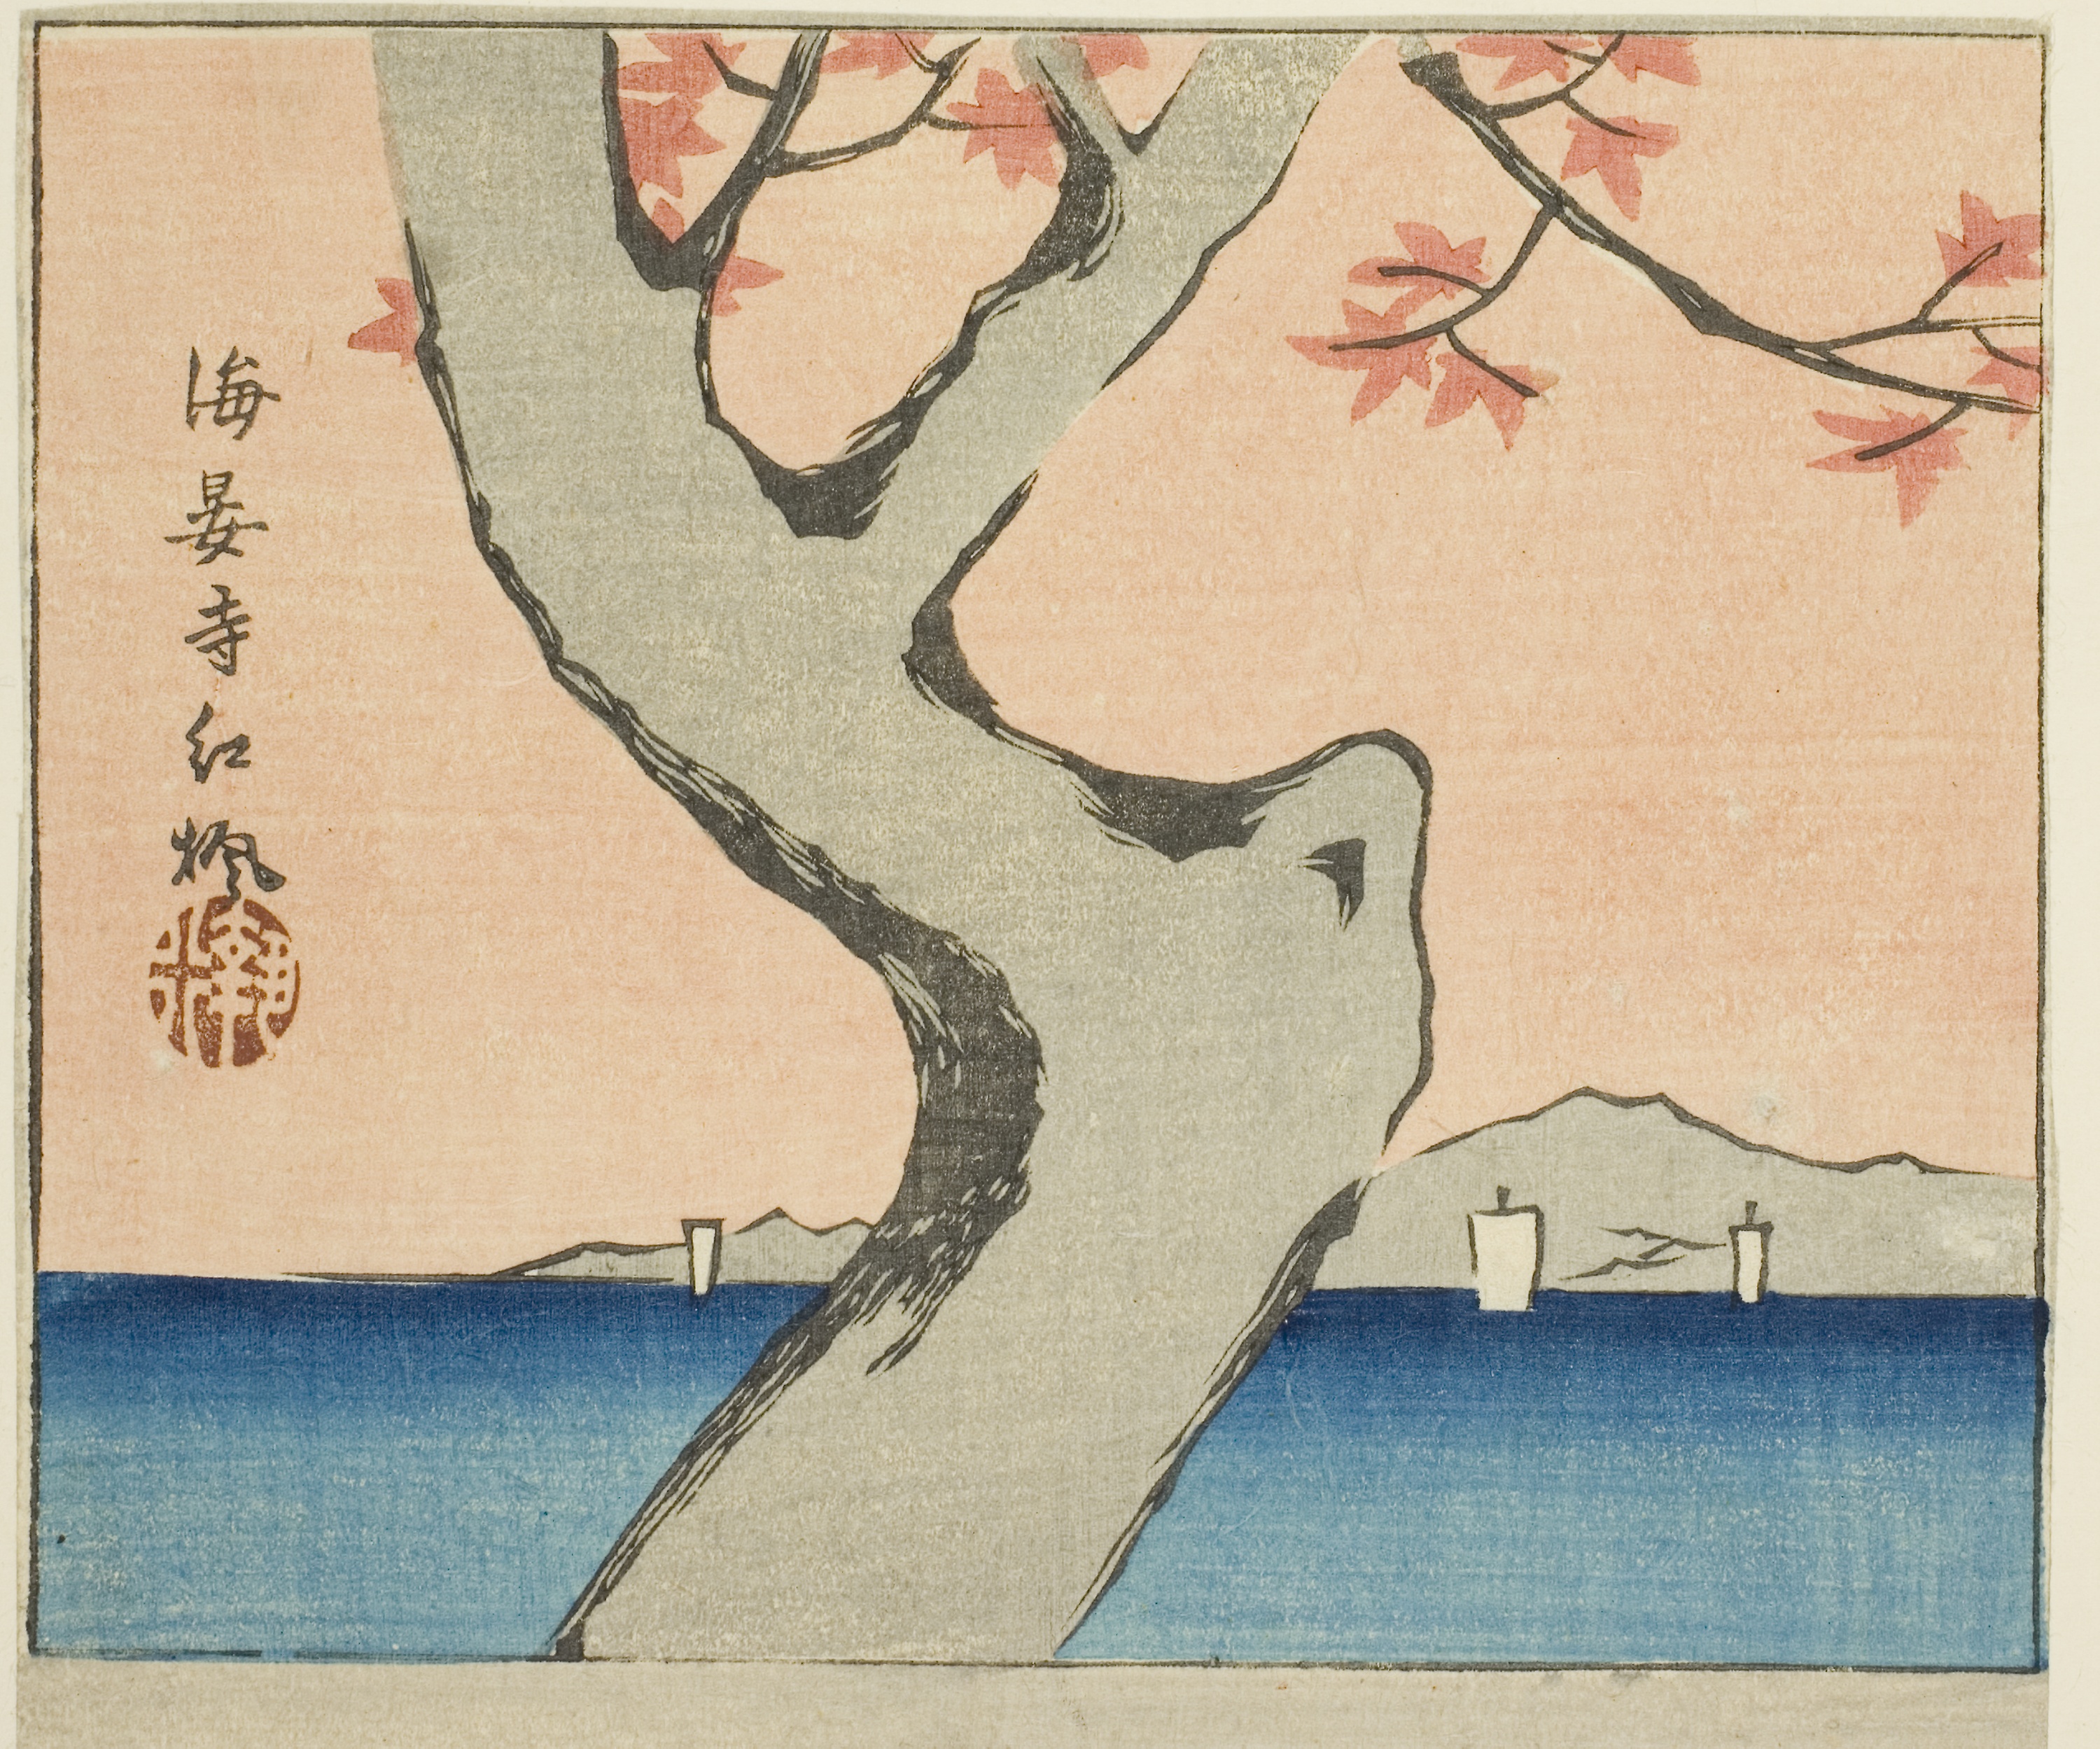
illustration, tree, art, painting, plant, pattern, paper product, paper, drawing